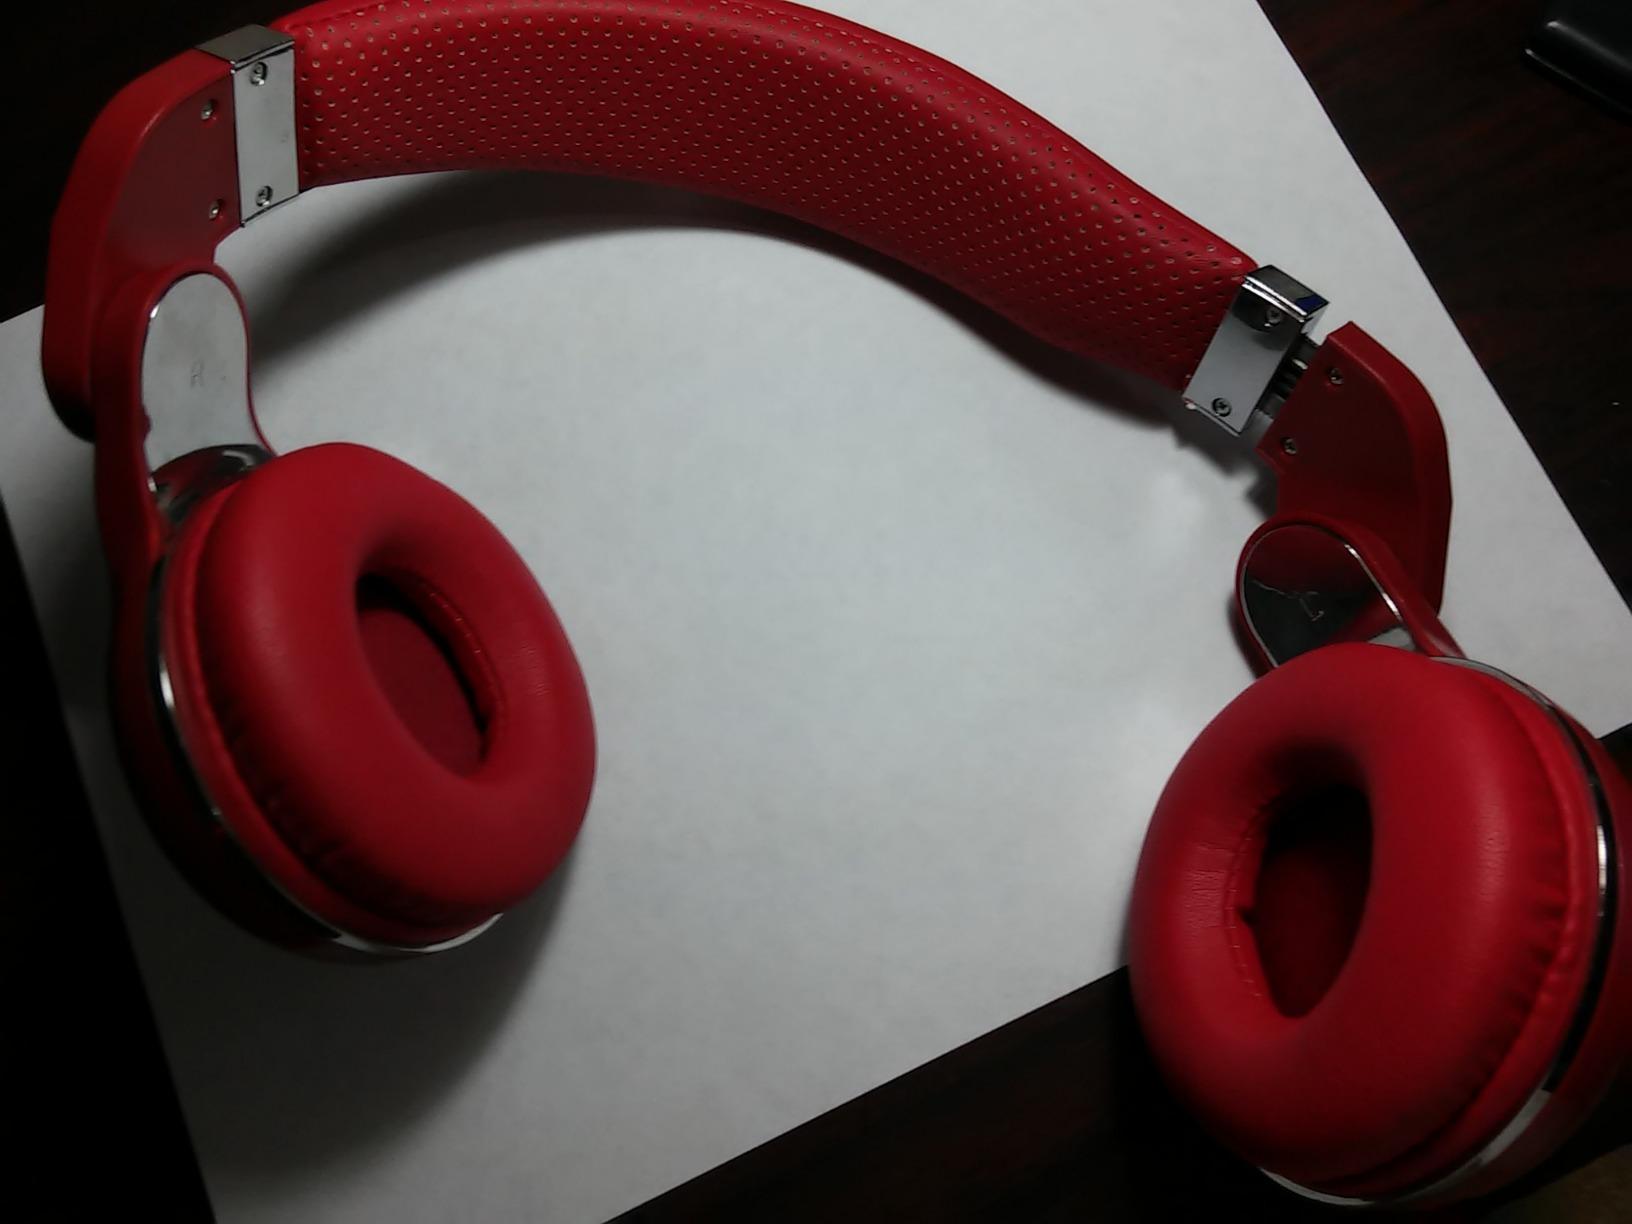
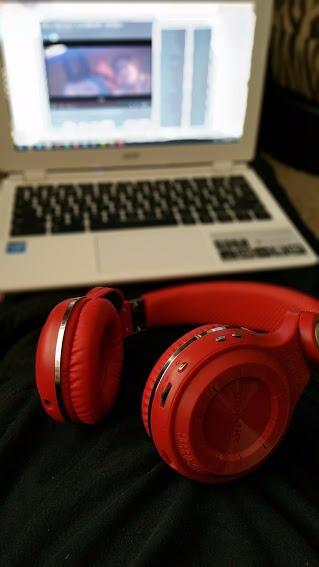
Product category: headphones
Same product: yes